George Washington Bridge Bus Station

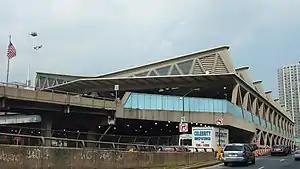
The station seen from the western approach in 2006

The complex is served by the 175th Street station of the New York City Subway. The station is on Fort Washington Avenue with entrances at 175th Street and 177th Street, the latter one block south of the bus station. The subway station, operated by the New York City Transit Authority and served by the , was part of the Independent Subway System (IND)'s first line, the IND Eighth Avenue Line, which opened in 1932. A pedestrian tunnel, maintained by the Port Authority of New York and New Jersey, links the bus terminal to the subway station. This tunnel is closed at night.